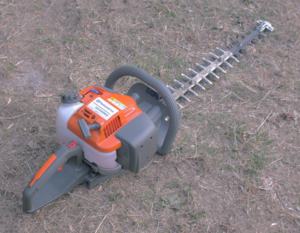
Taille-haie Husqvarna 323 HD 60. Taille-haie thermique standard.
Le taille-haie est un outil de jardinage motorisé servant à tailler les haies, tant pour leur formation que pour leur entretien. Le moteur peut être électrique ou thermique. Les taille-haies électriques sont plus légers et plus maniables et le plus souvent utilisés par les particuliers, les modèles à essence étant plutôt réservés aux entreprises horticoles.